Giga Pet

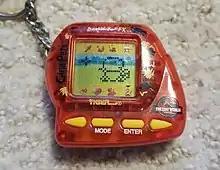
Baby T-Rex (The Lost World) v2, released in 1997

Giga Pets are digital pet toys that were first released by Tiger Electronics in the United States in 1997 in the midst of a virtual-pet toy fad. Available in a variety of different characters, each Giga Pet is a palm-sized unit with an LCD screen and attached key ring. To ensure a happy, healthy pet, its owner has to take care of it similar to how one might care for a real animal, including feeding, cleaning, and playing with their Giga Pet.